Gilbert Szlumper

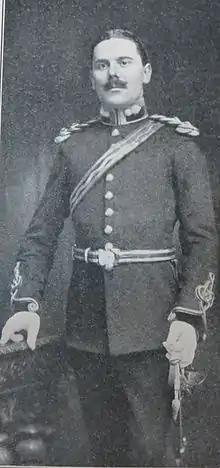
Szlumper in the July 1915 edition of "The Railway Magazine", photographed by Elliott & Fry

Major General Gilbert Savil Szlumper, (18 April 1884 – 19 July 1969) was a British railwayman, and the penultimate general manager of the Southern Railway. He served as secretary of the Railway Executive Committee in World War I and left the Southern Railway for war service again in 1939, serving in a number of senior transport positions in various government departments.